Rolls-Royce Olympus variants

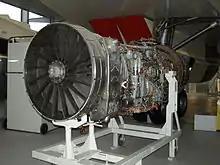
Olympus 593 on display at the Imperial War Museum Duxford

The Rolls-Royce/Snecma Olympus 593 was a reheated version of the Olympus which powered the supersonic airliner Concorde. The Olympus 593 project was started in 1964, using the TSR2's Olympus Mk 320 as a basis for development. BSEL and Snecma Moteurs of France were to share the project. Acquiring BSEL in 1966, Rolls-Royce continued as the British partner.